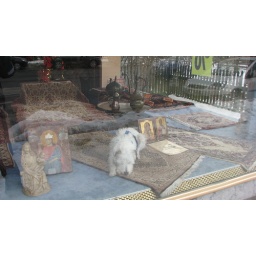
Garmisch, GermanyDog sitting in window on rugs for sale!